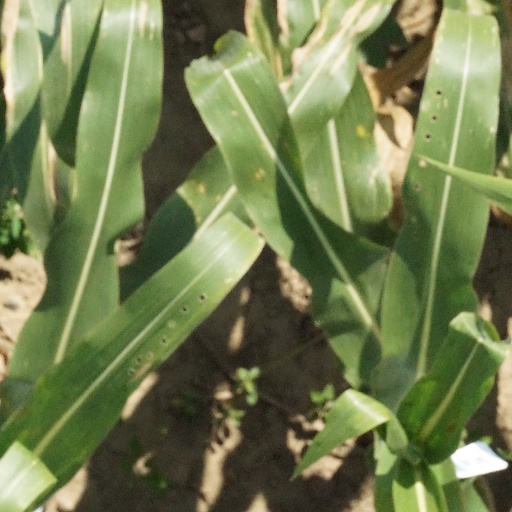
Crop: maize; corn